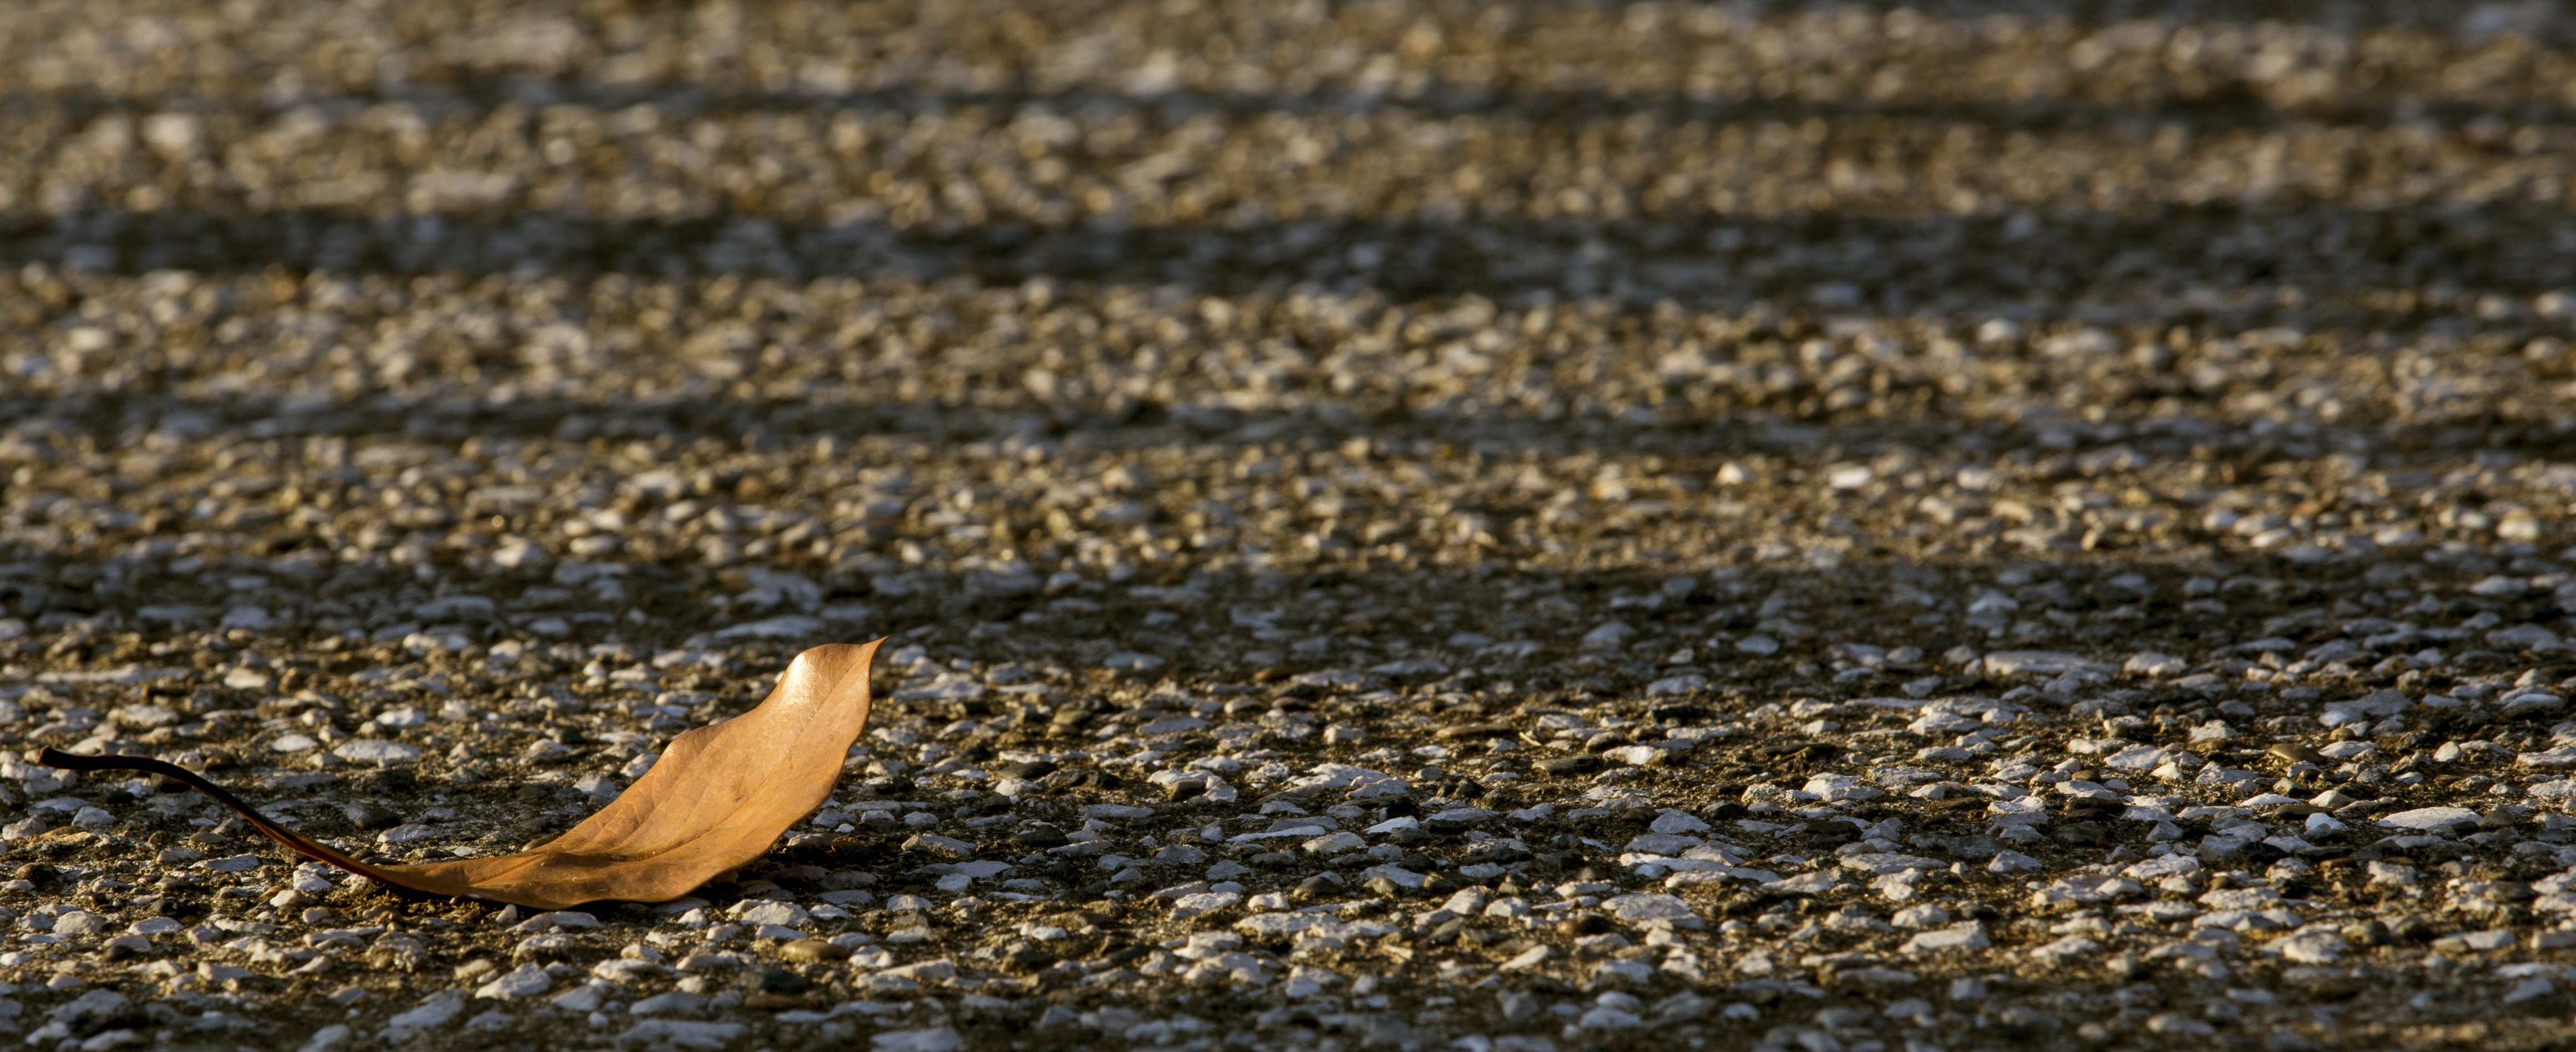
grass, sand, bird, wood, track, sunset, field, leaf, flower, asphalt, wildlife, crop, autumn, shadow, soil, agriculture, close up, defoliation, flooring, grass family